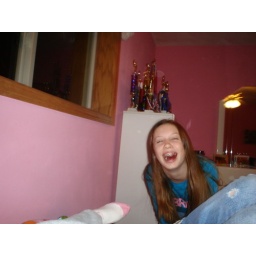
yep i fell off of my window and hurt my knee super bad.. and yes i have a sweedish fish in my mouth